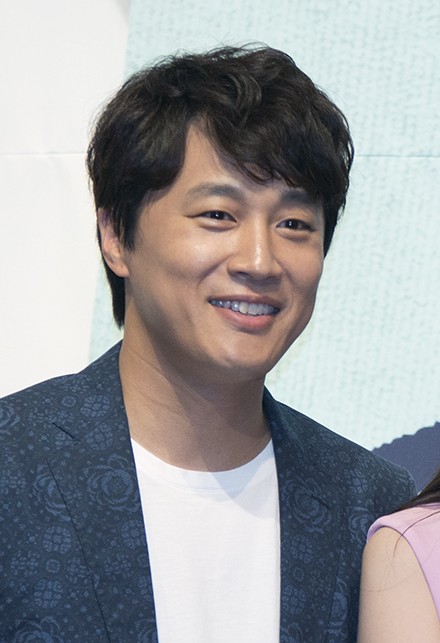
ชา แท-ฮย็อน

| name = ชา แท-ฮย็อน
| image = KBS "The Producers" press conference, 11 May 2015 06.jpg
| caption = แทฮย็อนในเดือนพฤษภาคม ค.ศ. 2015
| birth_place = โซล ประเทศเกาหลีใต้
| years_active = 1995–ปัจจุบัน
| agent = Blossom Entertainment|Blossom
| children = 3
| module = Infobox Korean name|child=yes|color=transparent
| rr = Cha Tae-hyeon
| mr = Ch’a T’aehyŏn
ชา แท-ฮย็อน (; 25 มีนาคม พ.ศ. 2519) เป็นทั้งนักแสดง และนักร้องชาวเกาหลี โดยมีผลงานสร้างชื่อได้แก่ภาพยนตร์เรื่อง "ยัยตัวร้ายกับนายเจี๋ยมเจี้ยม" นอกจากนี้ ภาพยนตร์ที่เขาแสดงนำในฉบับภาษาไทย มักใช้คำว่า "นายเจี๋ยมเจี้ยม" มาใช้ประกอบการตั้งชื่อภาพยนตร์
== ประวัติ ==
ชา แท-ฮย็อน มีผลงานภาพยนตร์ครั้งแรกใน "Hallelujah" ในปี ค.ศ.1997 แม้ว่าเขาจะเป็นนักร้องในปีค.ศ. 2001 แต่ในหลายๆประเทศต่างรู้จักเขาในฐานะผู้รับบทเป็นตัวเอกในภาพยนตร์เรื่อง "ยัยตัวร้ายกับนายเจี๋ยมเจี้ยม" ที่แสดงคู่กันกับ จวน จีฮุน เสียมากกว่า ถึงกระนั้น เขาก็ยังมีผลงานการแสดงที่หลากหลาย ตั้งแต่ "Papa" (1996) และถ่ายโฆษณาให้กับเกม Mario Kart DS ที่จัดวางจำหน่ายในเกาหลีใต้ นอกจากนี้เขายังเป็นเพื่อนสนิทของ คิม จองกุ๊ก และฮอง ยูงมิน
== ผลงานภาพยนตร์ ==
* 1996: "Papa" (KBS)
* 1997: "Hallelujah"
* 2001: "ยัยตัวร้ายกับนายเจี๋ยมเจี้ยม"
* 2002: "รักบทใหม่ของนายเจี๋ยมเจี้ยม"
* 2003: "คริสต์มาสหรรษากับนายเจี๋ยมเจี้ยม"
* 2003: "รักหมดใจของนายเจี๋ยมเจี้ยม"
* 2004: "คู่เจี๋ยมเจี้ยมยกกำลังเจ๋อซ่า"
* 2004: "ยัยตัวร้ายกับนายเซ่อซ่า" (เป็นตัวประกอบ)
* 2005: "อีกนิยามรัก"
* 2005: "สะดุดรัก กับ นายเจี๋ยมเจี้ยม"
* 2006: "บา:โบ ฉันจำได้" (Miracle of Giving Fool)
* 2007: "ปฏิบัติการฮาล่าฝัน ของนายเจี๋ยมเจี้ยม"
* 2008: "บา:โบ ฉันจำได้" (BA:BO)
* 2008: "สะดุดรัก ยัยจอมพลัง" (เป็นตัวประกอบ)
* 2008: "ลูกหลานใครหว่า? ป่วนซ่านายเจี๋ยมเจี้ยม"
* 2010: "ผีวุ่นวายกะนายเจี๋ยมเจี้ยม"
* 2017: "ฝ่า 7 นรกไปกับพระเจ้า"
== ละคร ==
* 1997: "Ready Go" (KBS)
* 1998: "Sunflower" (MBC)
* 1998: "I Love You"
* 1998: "Shy Woman"
* 1999: "Into The Sunlight" (MBC)
* 2000: "Juliet's Man" (SBS)
* 2004: "First Love of a Royal Prince" (MBC)
* 2007: "Flowers for My Life" (KBS2)
* 2008: "General Hospital 2" (MBC)
* 2012: "Jeon Woo Chi" (KBS2)
* 2015: "The Producer " (KBS)
* 2017: "The Best Hit " (KBS 2TV)
== อัลบั้ม ==
# Accident, 2001
# 더북 THE BU:K, 2003
== วิทยุ ==
ชา แท-ฮย็อน เป็นดีเจของบางช่องรายการวิทยุ และในปี ค.ศ. 2007 เขาก็ได้รับรางวัลเบสท์ดีเจจากเคบีเอส"차태현-안재욱, 라디오 DJ상 수상!" 2007-12-23
* 1999~2000: KBS 2FM
* 2007: KBS 2FM
== รางวัลที่ได้รับ ==
* Blue Dragon Film Awards, 2003: Choice of Audience
* SBS Actors Awards, 2000: Promising star
* SBS Actors Awards, 1999: Best Rookie of this year
* MBC Actors Awards, 1999: Best Rookie of this yearData from his official page
== อ้างอิง ==
== แหล่งข้อมูลอื่น ==
*
*
*
หมวดหมู่:บุคคลที่เกิดในปี พ.ศ. 2519
หมวดหมู่:บุคคลที่ยังมีชีวิตอยู่
หมวดหมู่:นักแสดงภาพยนตร์ชายชาวเกาหลีใต้
หมวดหมู่:นักแสดงละครโทรทัศน์ชายชาวเกาหลีใต้
หมวดหมู่:บุคคลจากโซล
หมวดหมู่:นักร้องเคป็อป
หมวดหมู่:ผู้ได้รับรางวัลบลูดรากอนฟิล์ม สาขานักแสดงชายหน้าใหม่ยอดเยี่ยม
หมวดหมู่:นักร้องชายชาวเกาหลีใต้ในศตวรรษที่ 21
หมวดหมู่:นักร้องจากโซล
หมวดหมู่:นักแสดงชายจากโซล